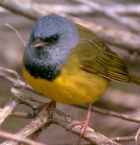
a petite bird with a gray head; black chest patch; olive back and wings; and yellow belly.
the bird is small with a yellow belly and gray head, the breast is darker in color.
this colorful bird has a bright yellow body, small wings that are highlighted with black and a small, gray head.
a small bird with a black head and yellow belly.
this little bird has a yellow belly and breast with a gray crown and black superciliary.
this bird has wings that are yellow and has a blue heada very unusual bird with a short, pointed beak, a yellow belly, dusky-green wings and a blue-gray head.
a small bird with a grey head, black and white spotted chest, yellow breast nd belly, and green and red secondaries.
this bird has a bright yellow and dark black breast and small pointed bill
this bird has wings that are yellow and has a grey head
Species: Mourning Warbler